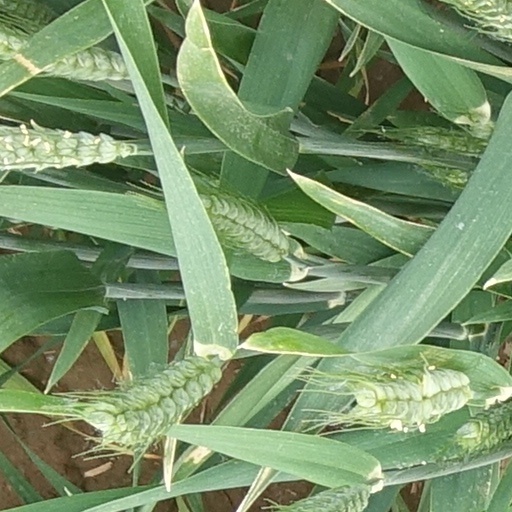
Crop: wheat